Jeff Stilwell

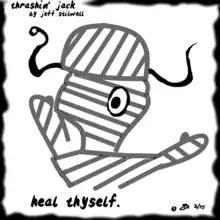
Healing Circles logo: Jeff Stilwell's Thrashin' Jack has embraced his own healing so enthusiastically that he has wrapped himself entirely in bandages.

Stilwell also collaborates with the Fullness Circles Foundation in moderating Healing Circles with wounded and returning veterans.